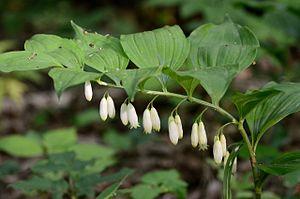
Cette liste de Tracheophyta de Bosnie-Herzégovine, ainsi que d’espèces introduites est un aperçu incomplet d’espèces de mousses, de fougères, de gymnospermes et d’angiospermes citées dans la littérature disponible en langues bosniaque, croate, serbe et serbo-croate. Cet aperçu n’inclue pas des espèces cultivées ni celles occasionnellement introduites.